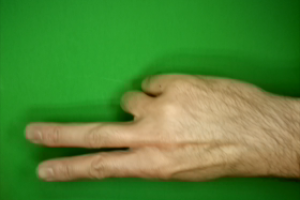
Label: scissors